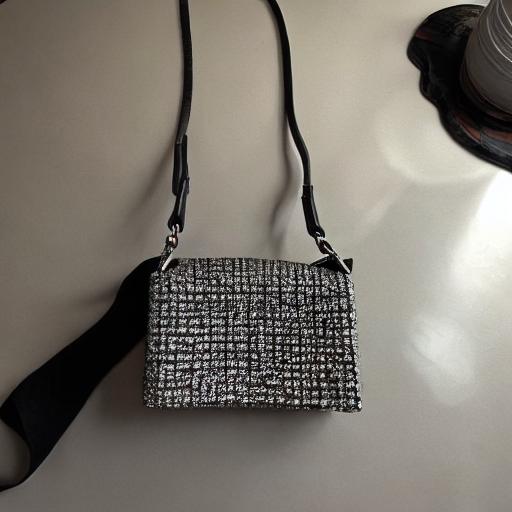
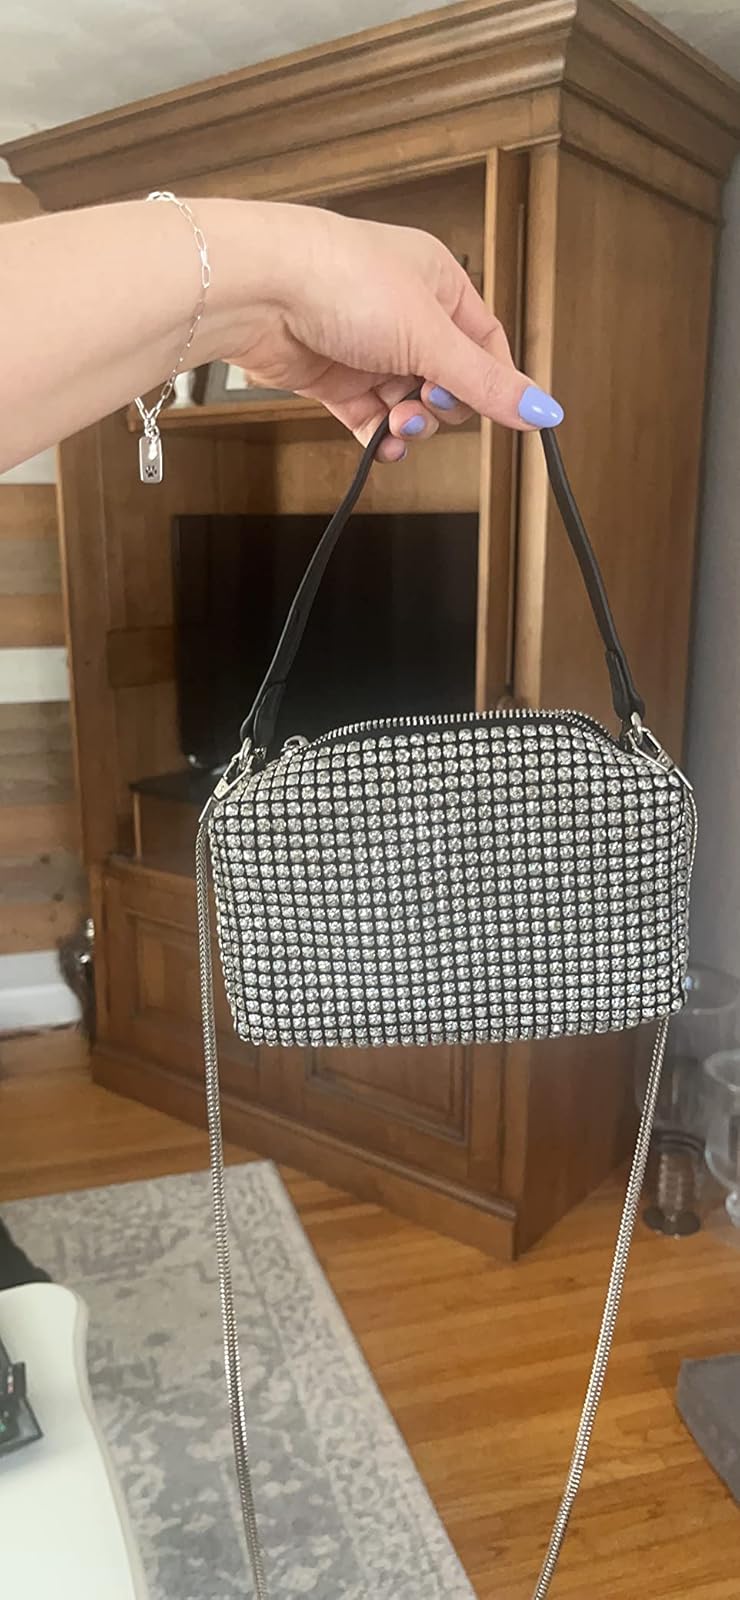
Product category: accessories_handbag
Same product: no